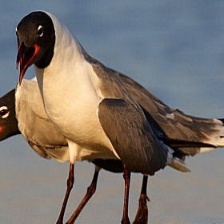
Species: LAUGHING GULL
Scientific name: LEUCOPHAEUS ATRICILLA